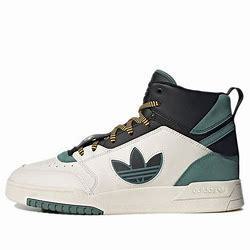
Brand: adidas
Model: Drop Step Skate